Refugee camp

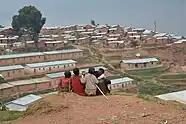
Kiziba refugee camp in the west of Rwanda, 2014

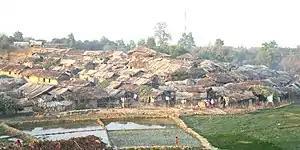
Kutupalong refugee camp, world's largest refugee camp situated in Bangladesh, 2016

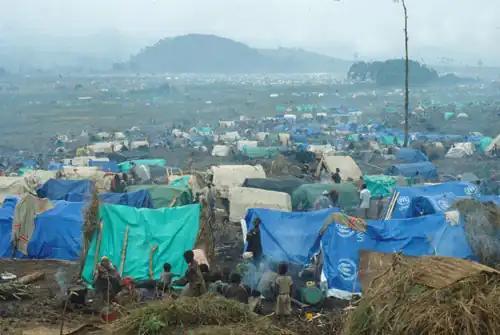
Refugee camp (located in present-day eastern Congo-Kinshasa) for Rwandans following the Rwandan genocide of 1994

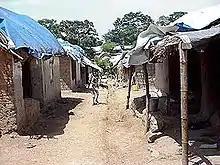
A camp in Guinea for refugees from Sierra Leone

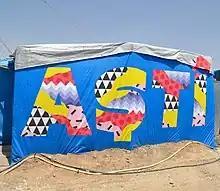
Refugee tent in Iraq (painted by artist Seb Toussaint)

A refugee camp is a temporary settlement built to receive refugees and people in refugee-like situations. Refugee camps usually accommodate displaced people who have fled their home country, but camps are also made for internally displaced people. Usually, refugees seek asylum after they have escaped war in their home countries, but some camps also house environmental and economic migrants. Camps with over a hundred thousand people are common, but as of 2012, the average-sized camp housed around 11,400. They are usually built and run by a government, the United Nations, international organizations (such as the International Committee of the Red Cross), or non-governmental organization. Unofficial refugee camps, such as Idomeni in Greece or the Calais jungle in France, are where refugees are largely left without the support of governments or international organizations.